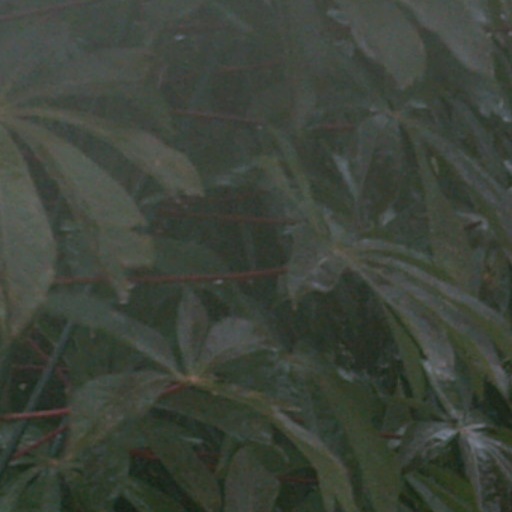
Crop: cassava